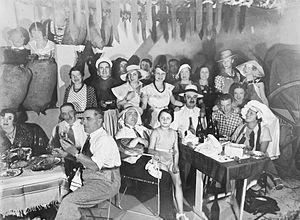
Le R-26 était un salon artistique régulièrement tenu dans la demeure privée de Madeleine, Jacotte et Robert Perrier au 26, rue Norvins dans le quartier de Montmartre à Paris. Réuni pour la première fois le 1ᵉʳ janvier 1930, le salon est devenu un lieu de rencontre pour de nombreuses sommités innovantes au cours des quatre-vingts ans suivants, parmi lesquelles les peintres Robert et Sonia Delaunay, les musiciens Stéphane Grappelli et Django Reinhardt ou encore le chanteur Jean Tranchant.